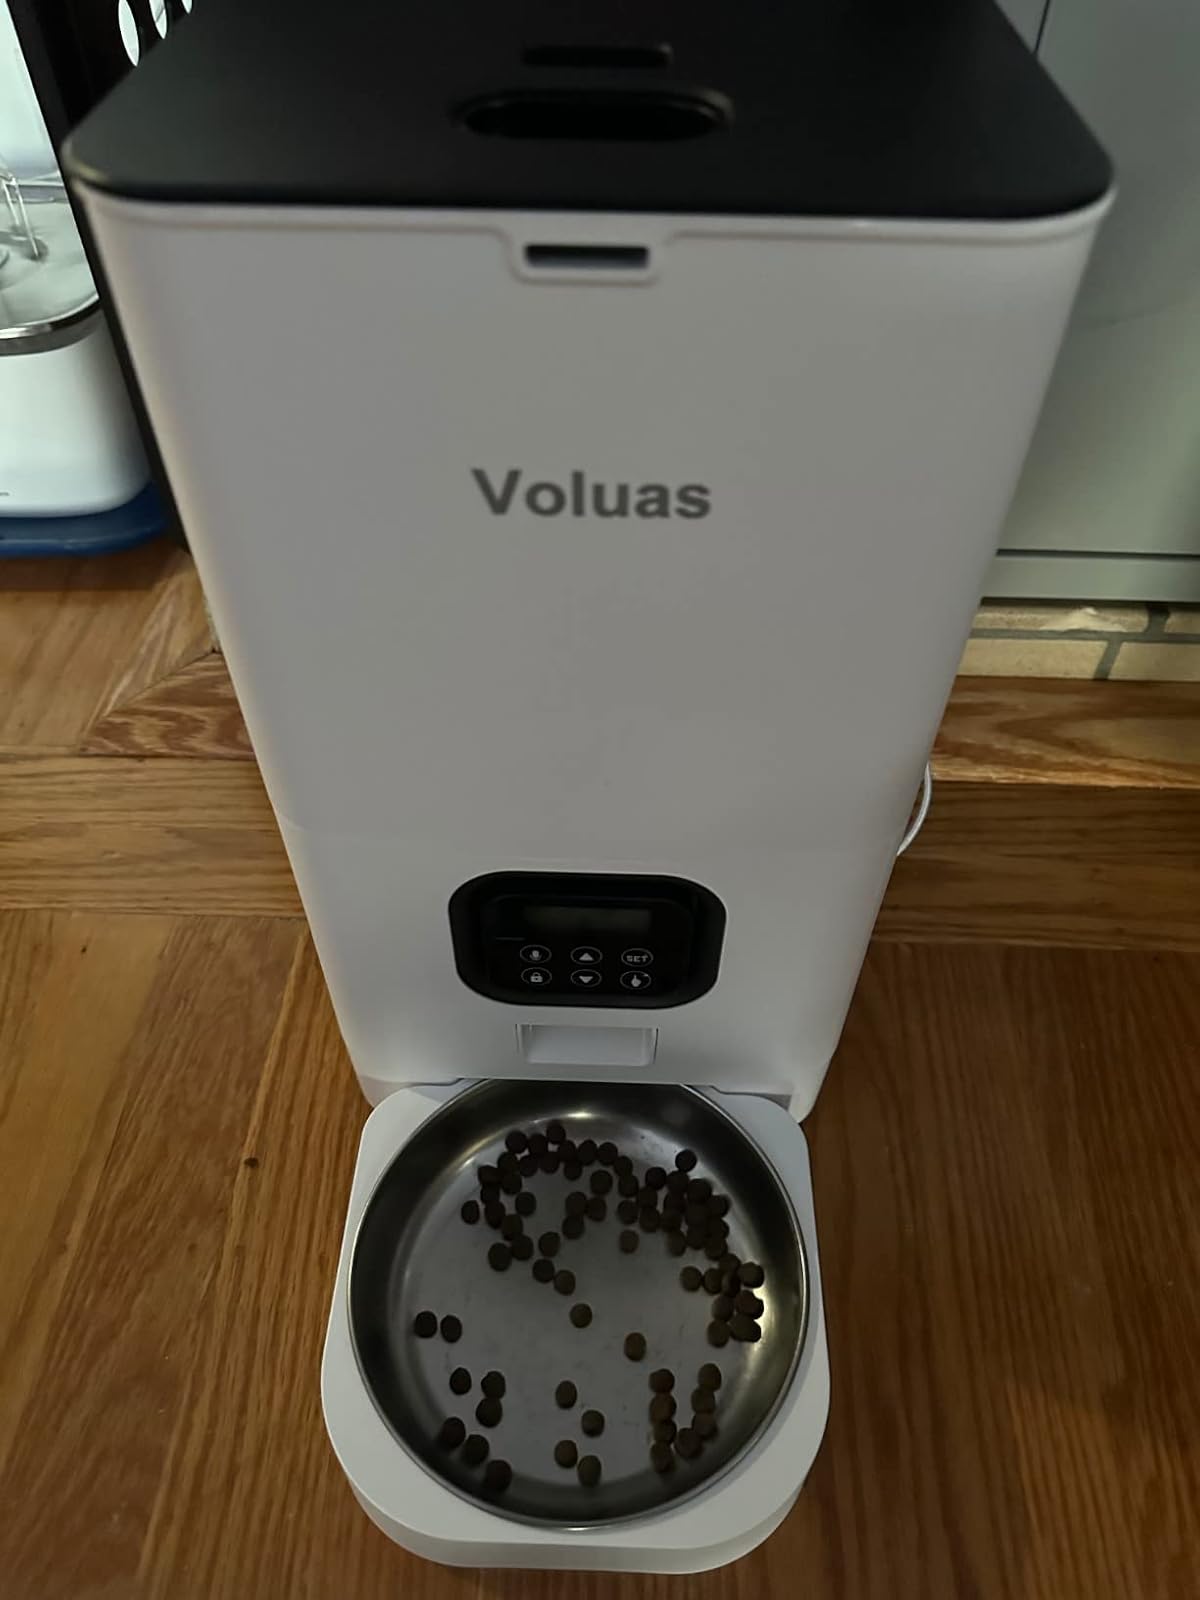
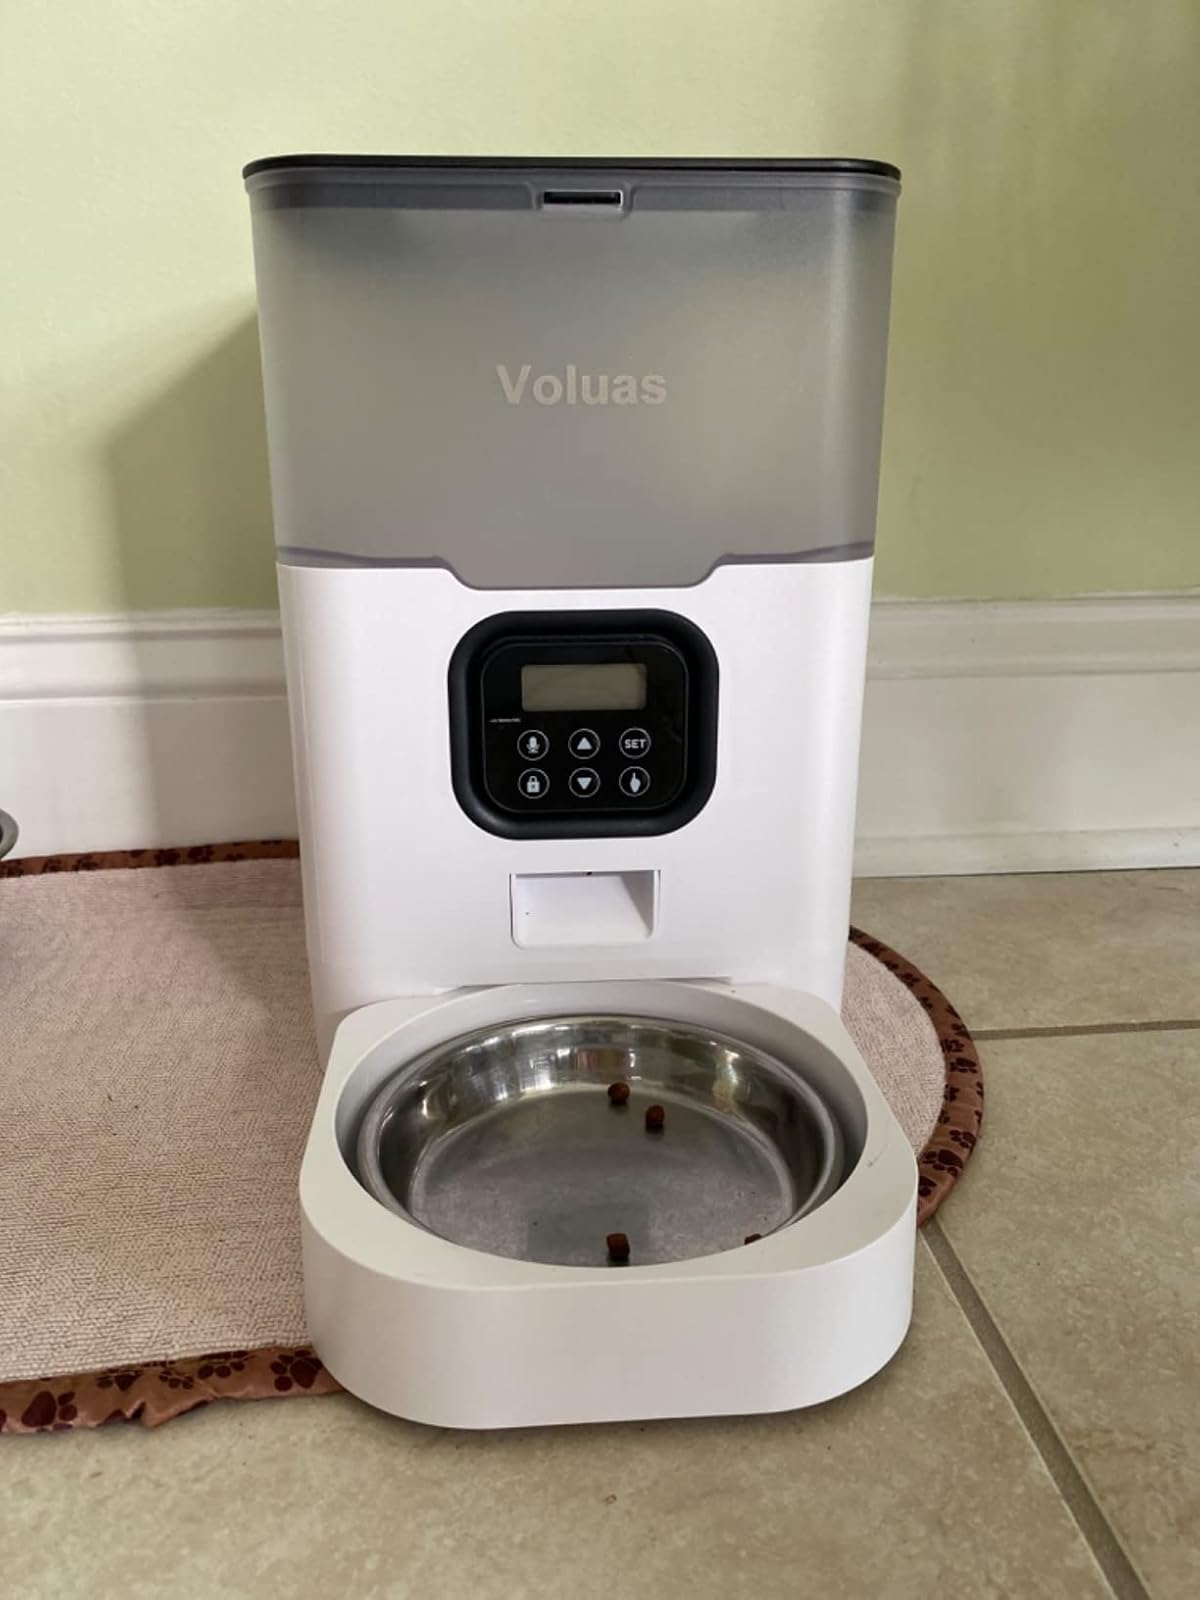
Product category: items_feeder
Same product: no